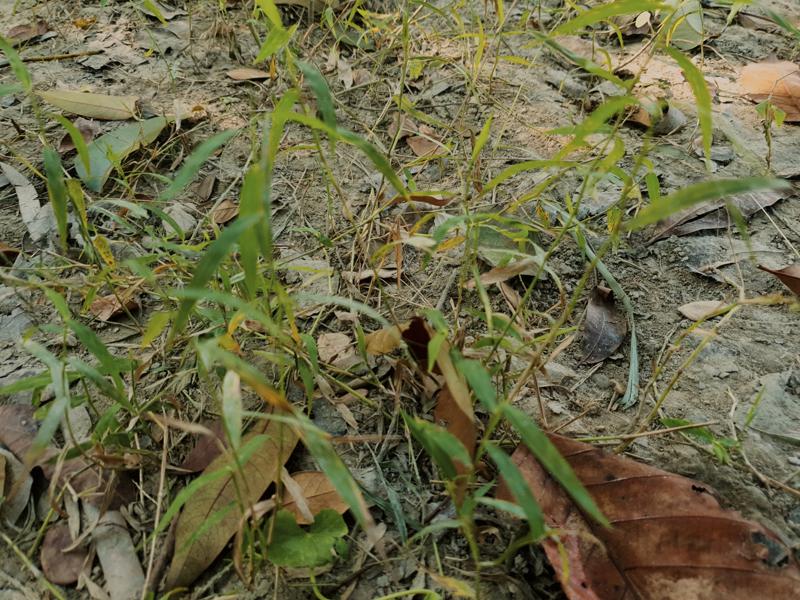
Weed species: Panicum repens